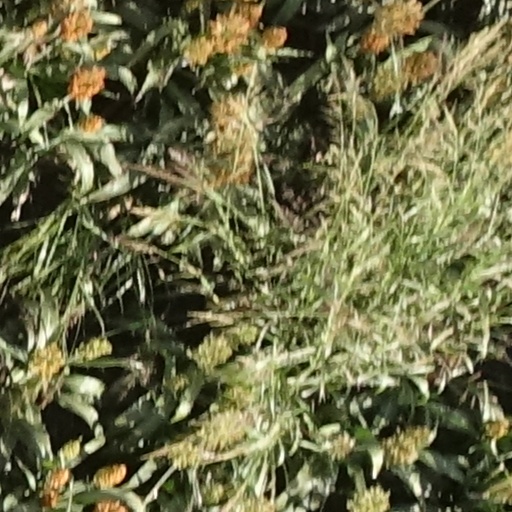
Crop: sorghum